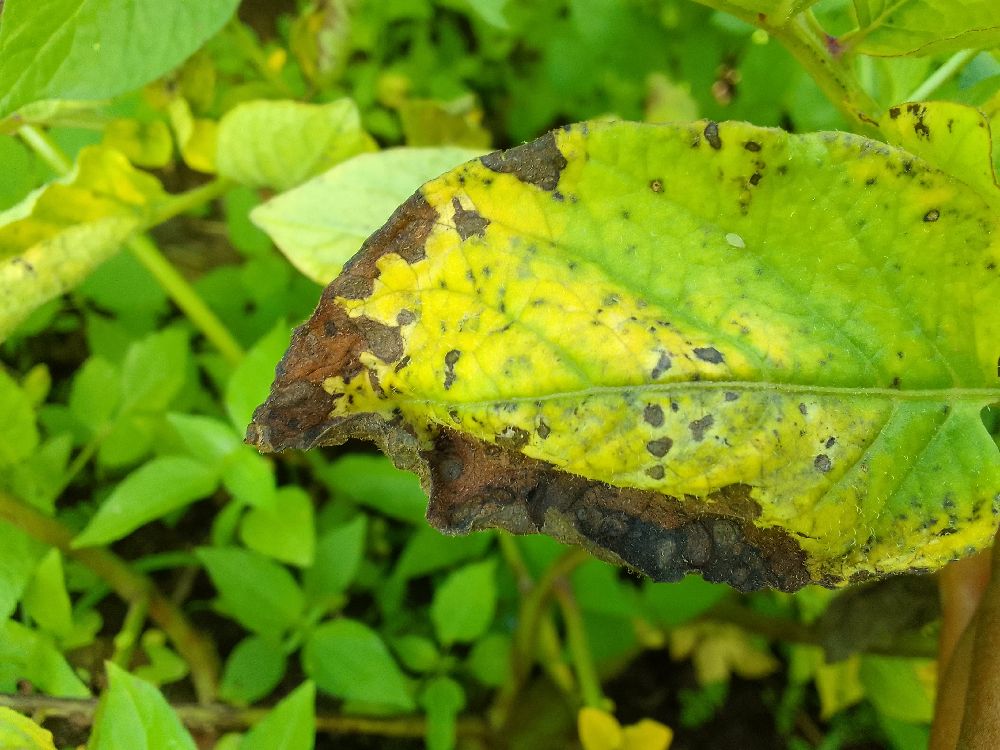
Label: Early blight